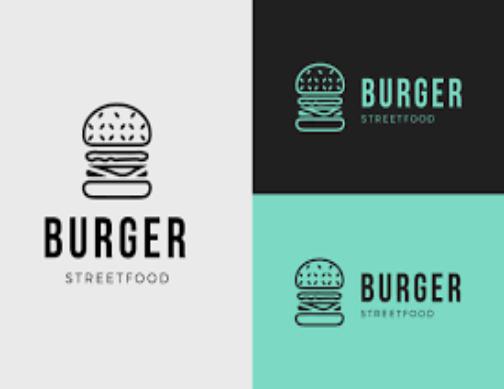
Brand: Burger Street
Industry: Food